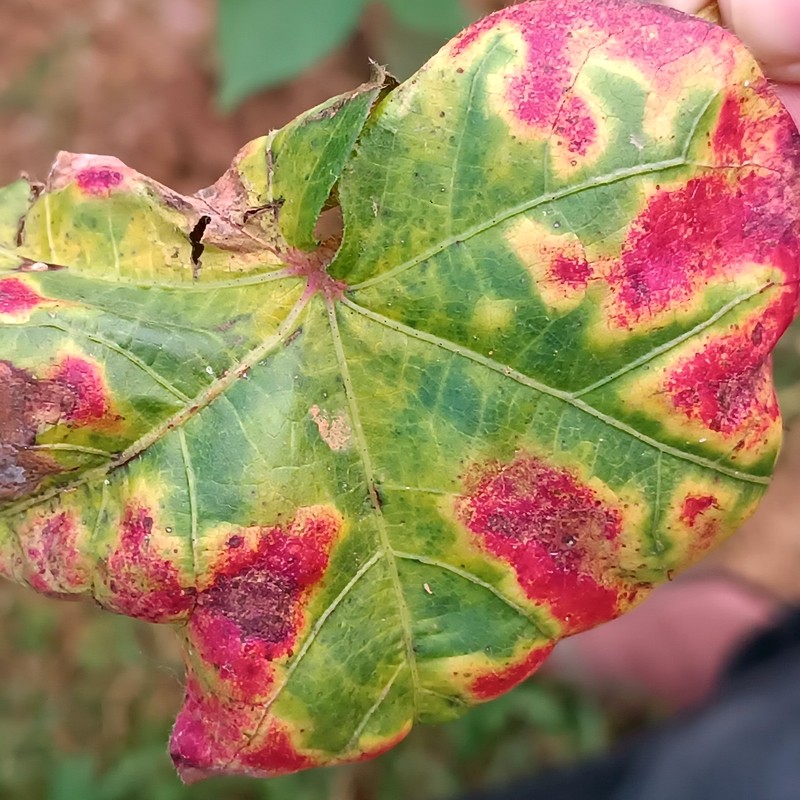
Label: Leaf Redding